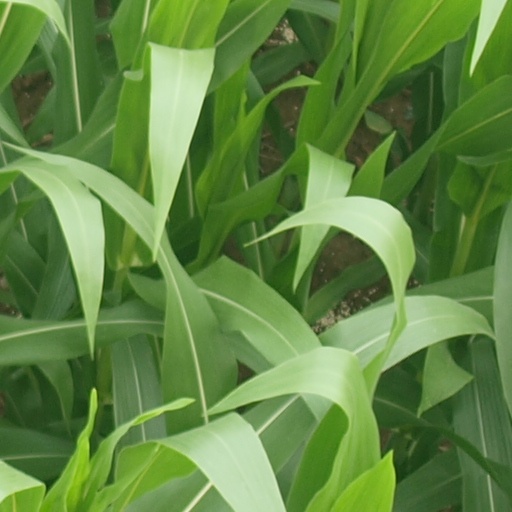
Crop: maize; corn